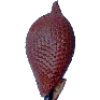
Label: salak